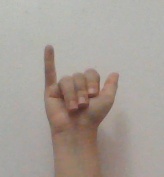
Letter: ya